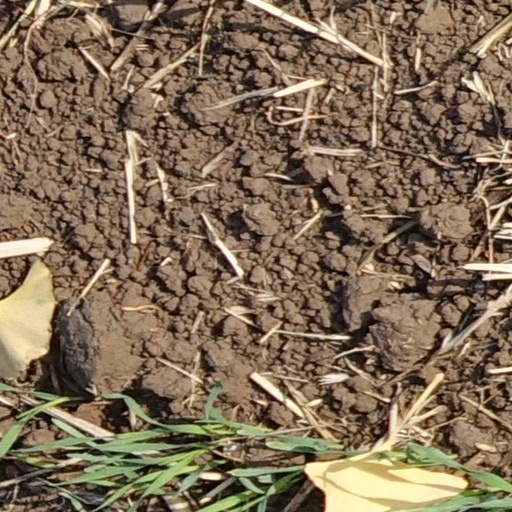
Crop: wheat